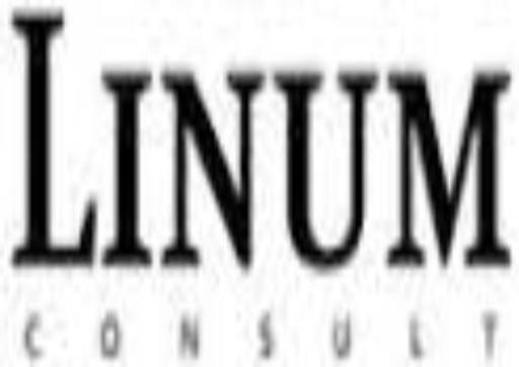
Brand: linum
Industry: Others